Hittisau Women's Museum

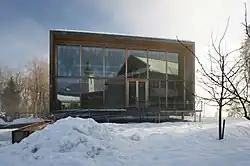

Hittisau Women's Museum is a museum in Hittisau, Austria, devoted to women. It was founded in 2000 and is the only museum of its kind in the country.